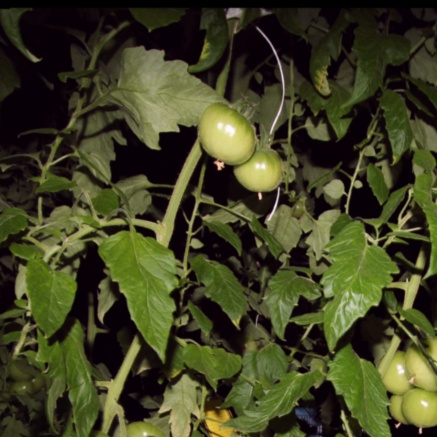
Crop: tomato